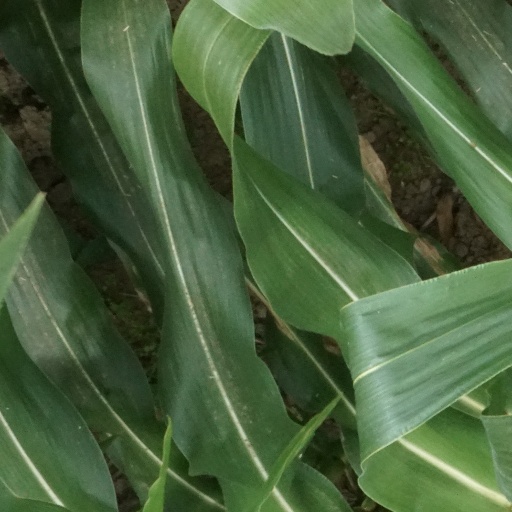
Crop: maize; corn